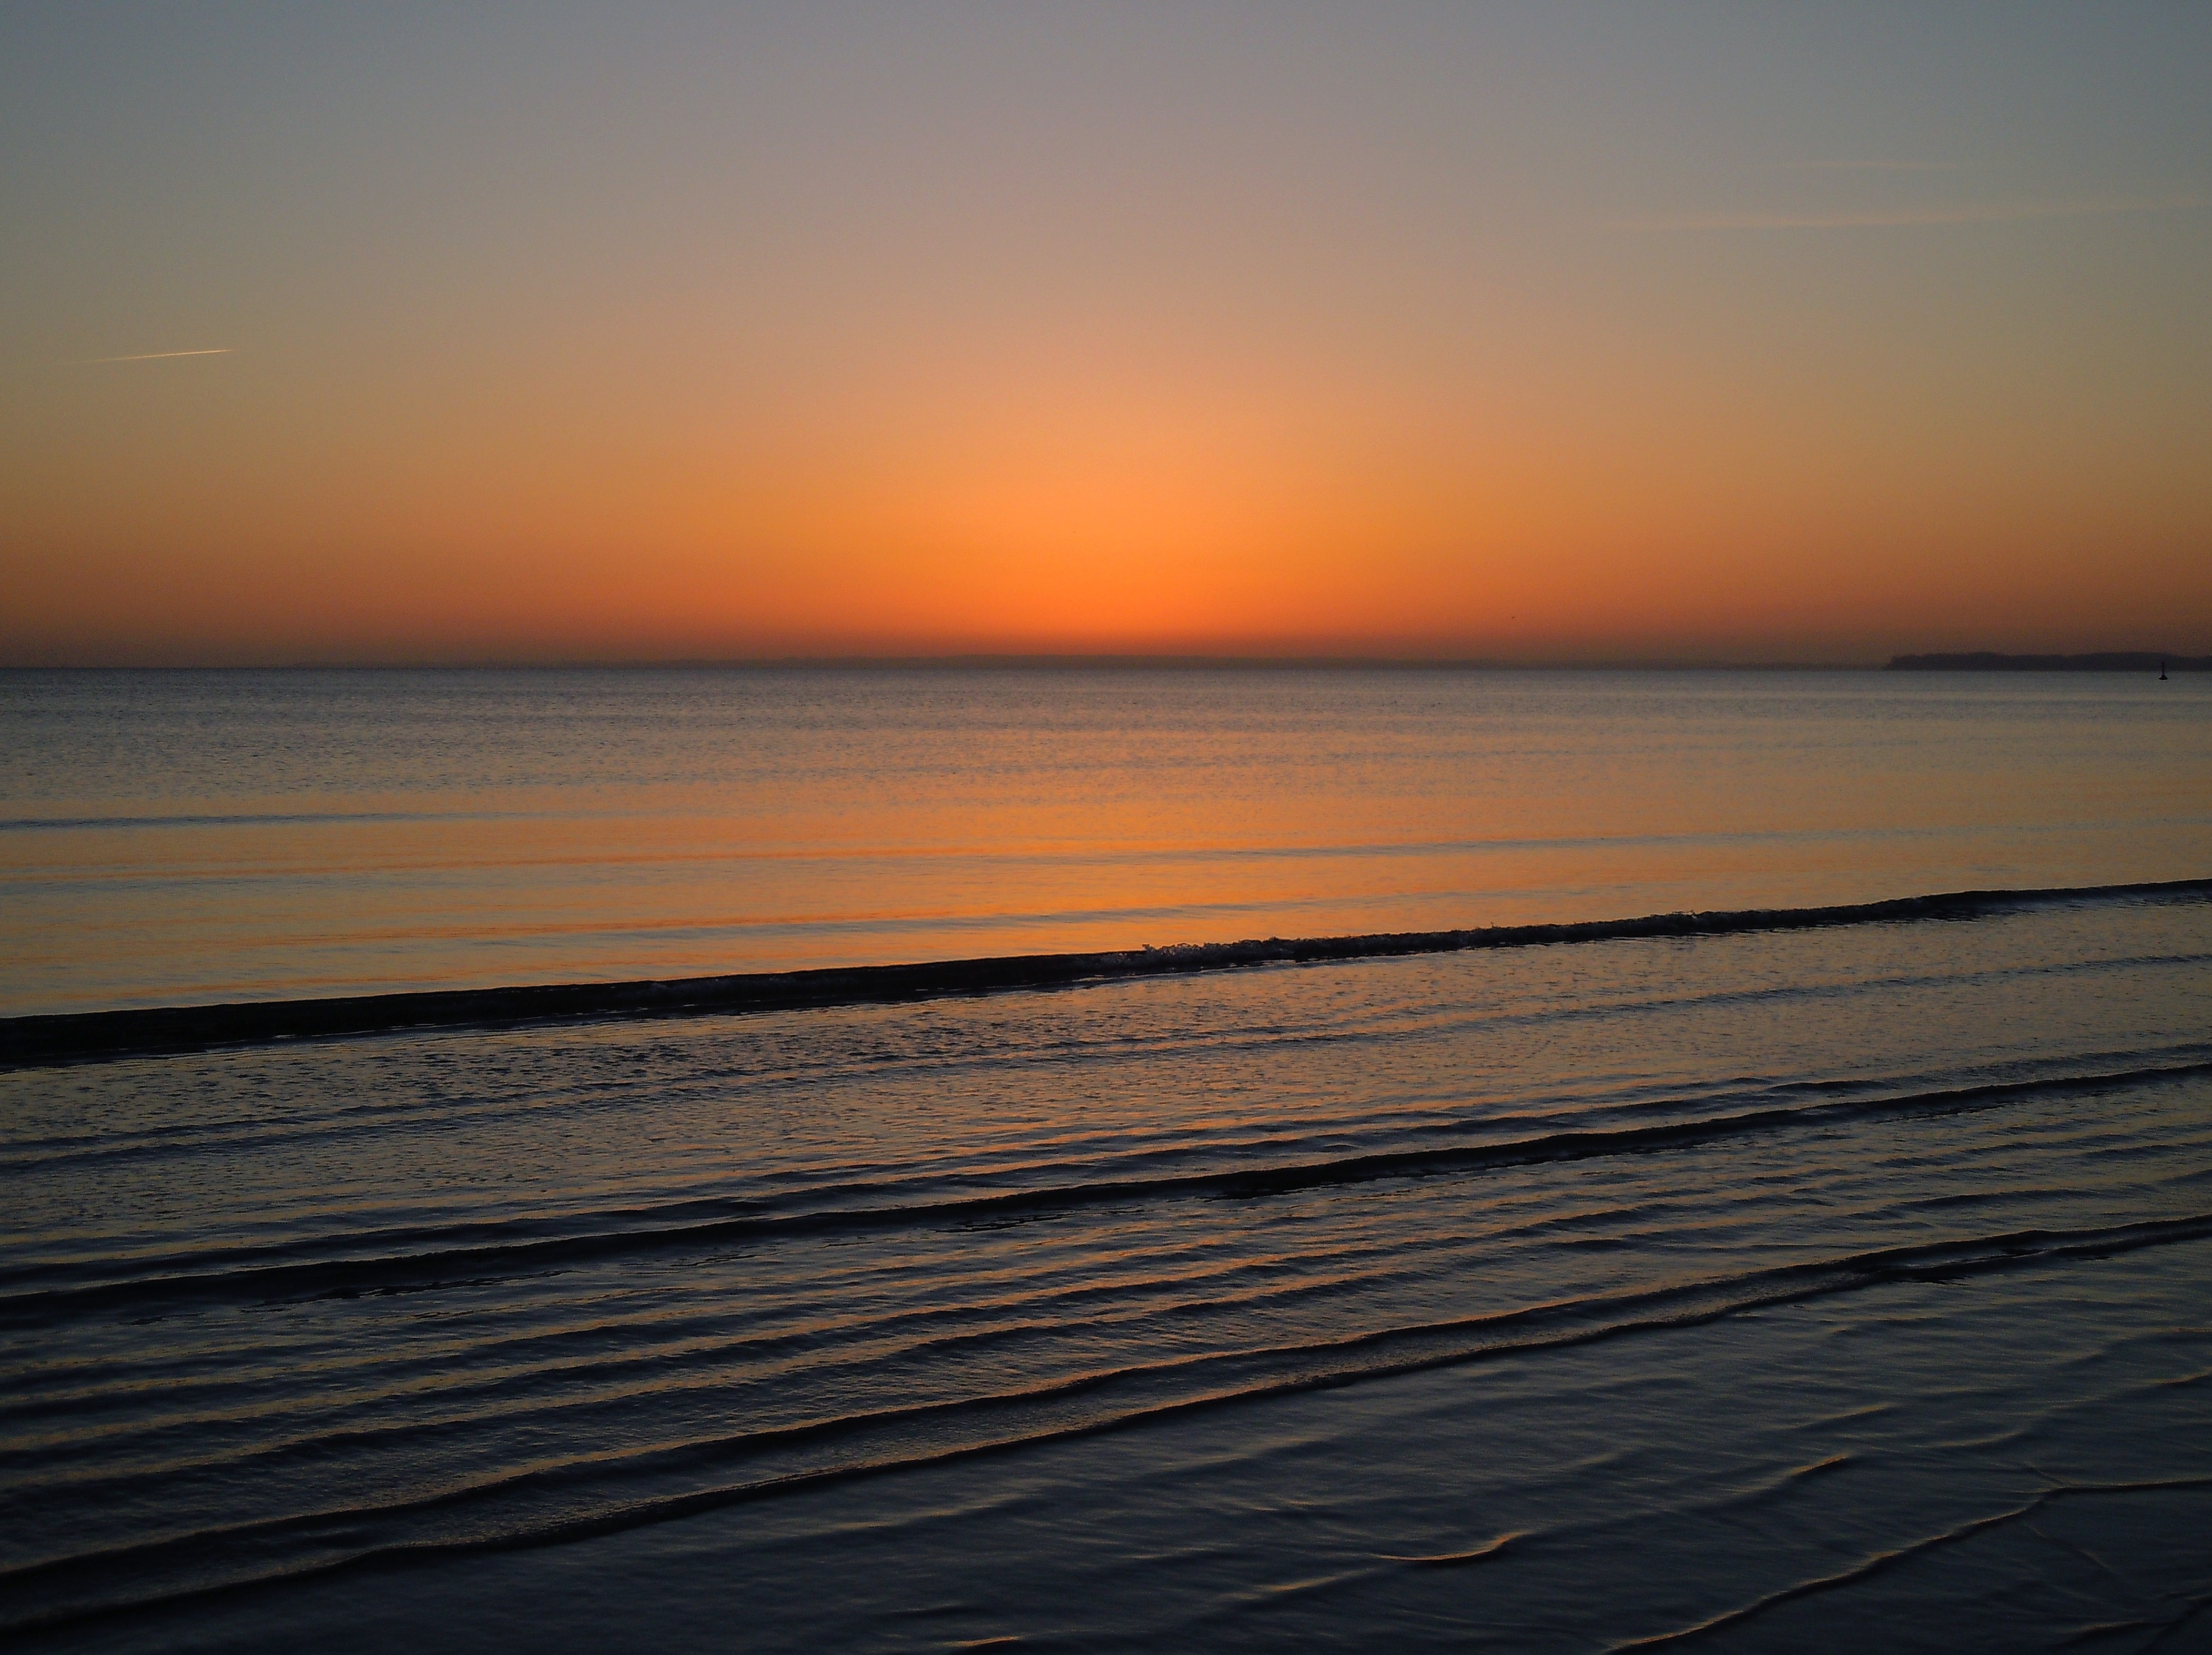
beach, sea, coast, sand, ocean, horizon, sun, sunrise, sunset, sunlight, morning, shore, wave, dawn, dusk, evening, body of water, mirroring, afterglow, wind wave